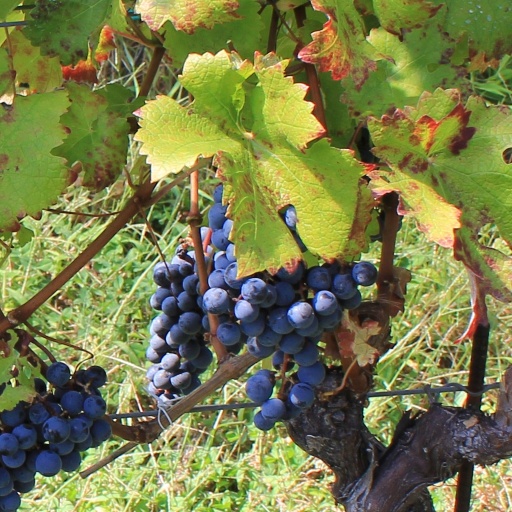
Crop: grape